Los Peñasquitos Lagoon

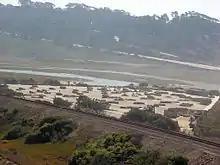
North Beach Parking Lot

The California Division of Parks and Recreation has designated the status of Los Peñasquitos Lagoon as a State Preserve, which has much more restricted access than the State Park designation. There is very limited public use of Los Peñasquitos Marsh Natural Preserve, with most of the area signed as "Do Not Enter". The California State Preserve status is granted to only the rarest and most fragile of the state owned lands.